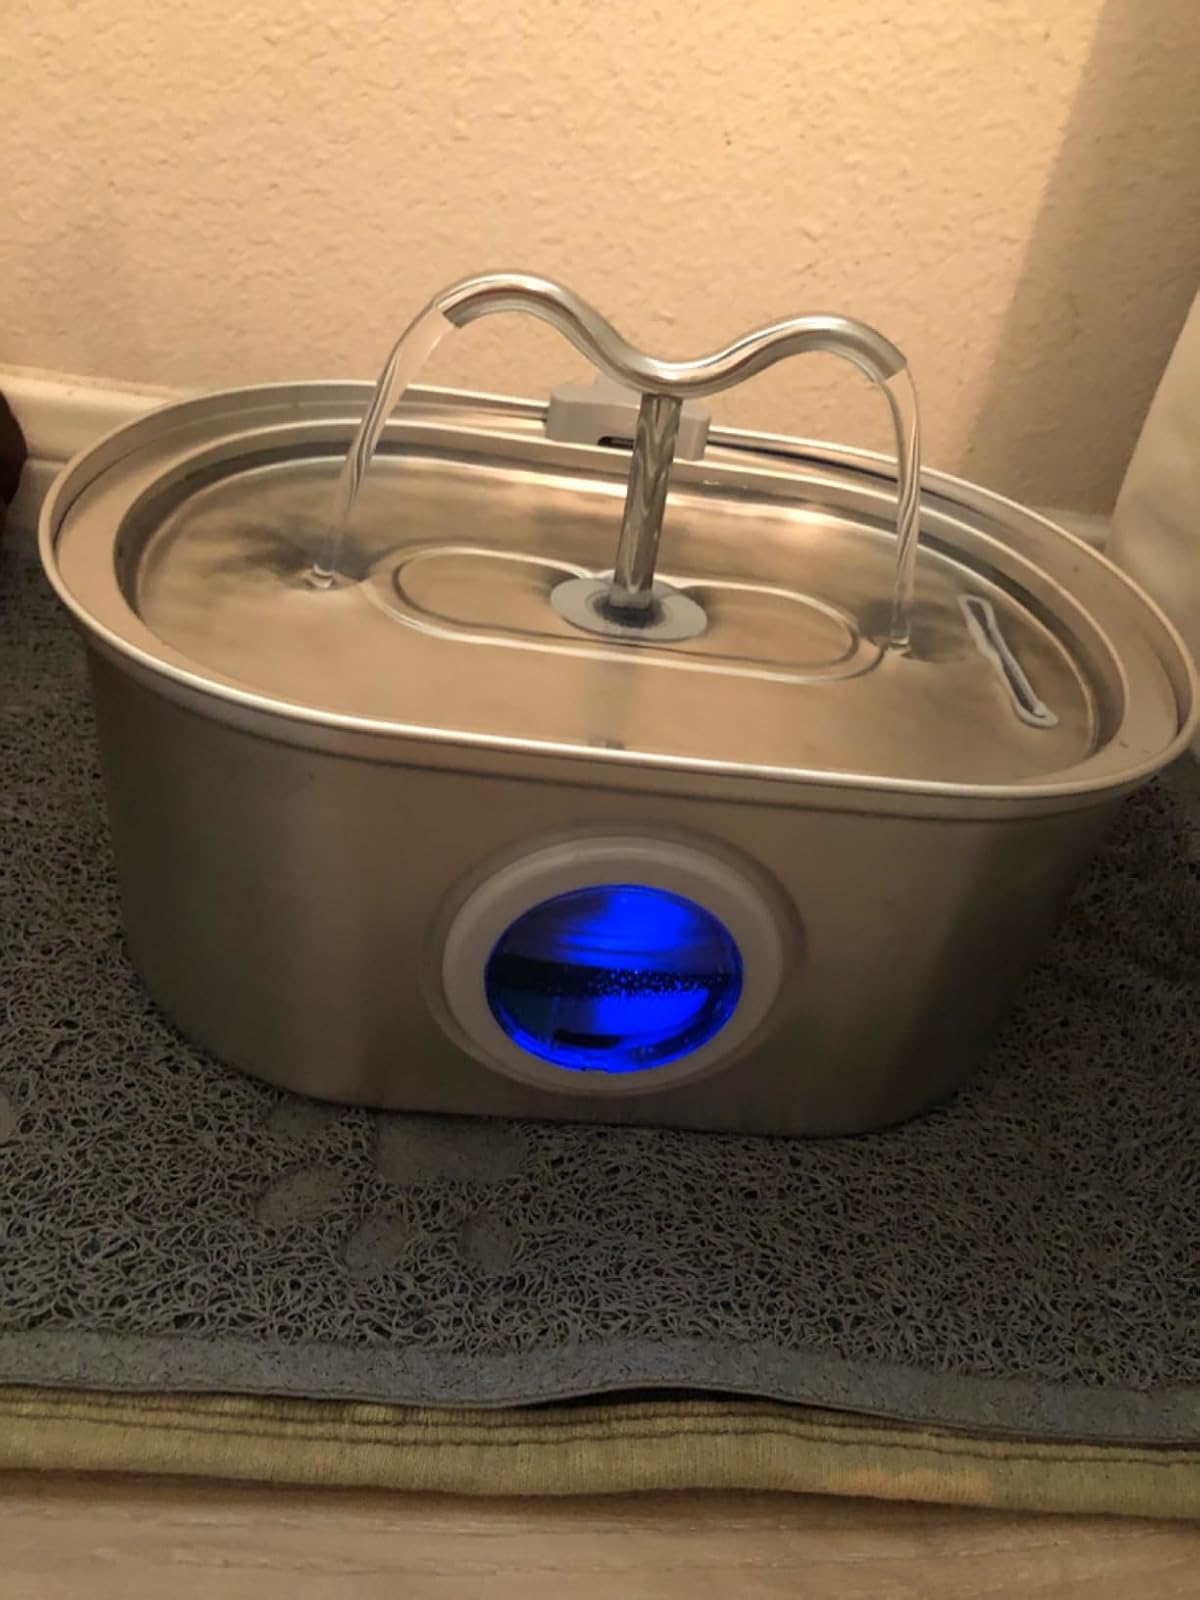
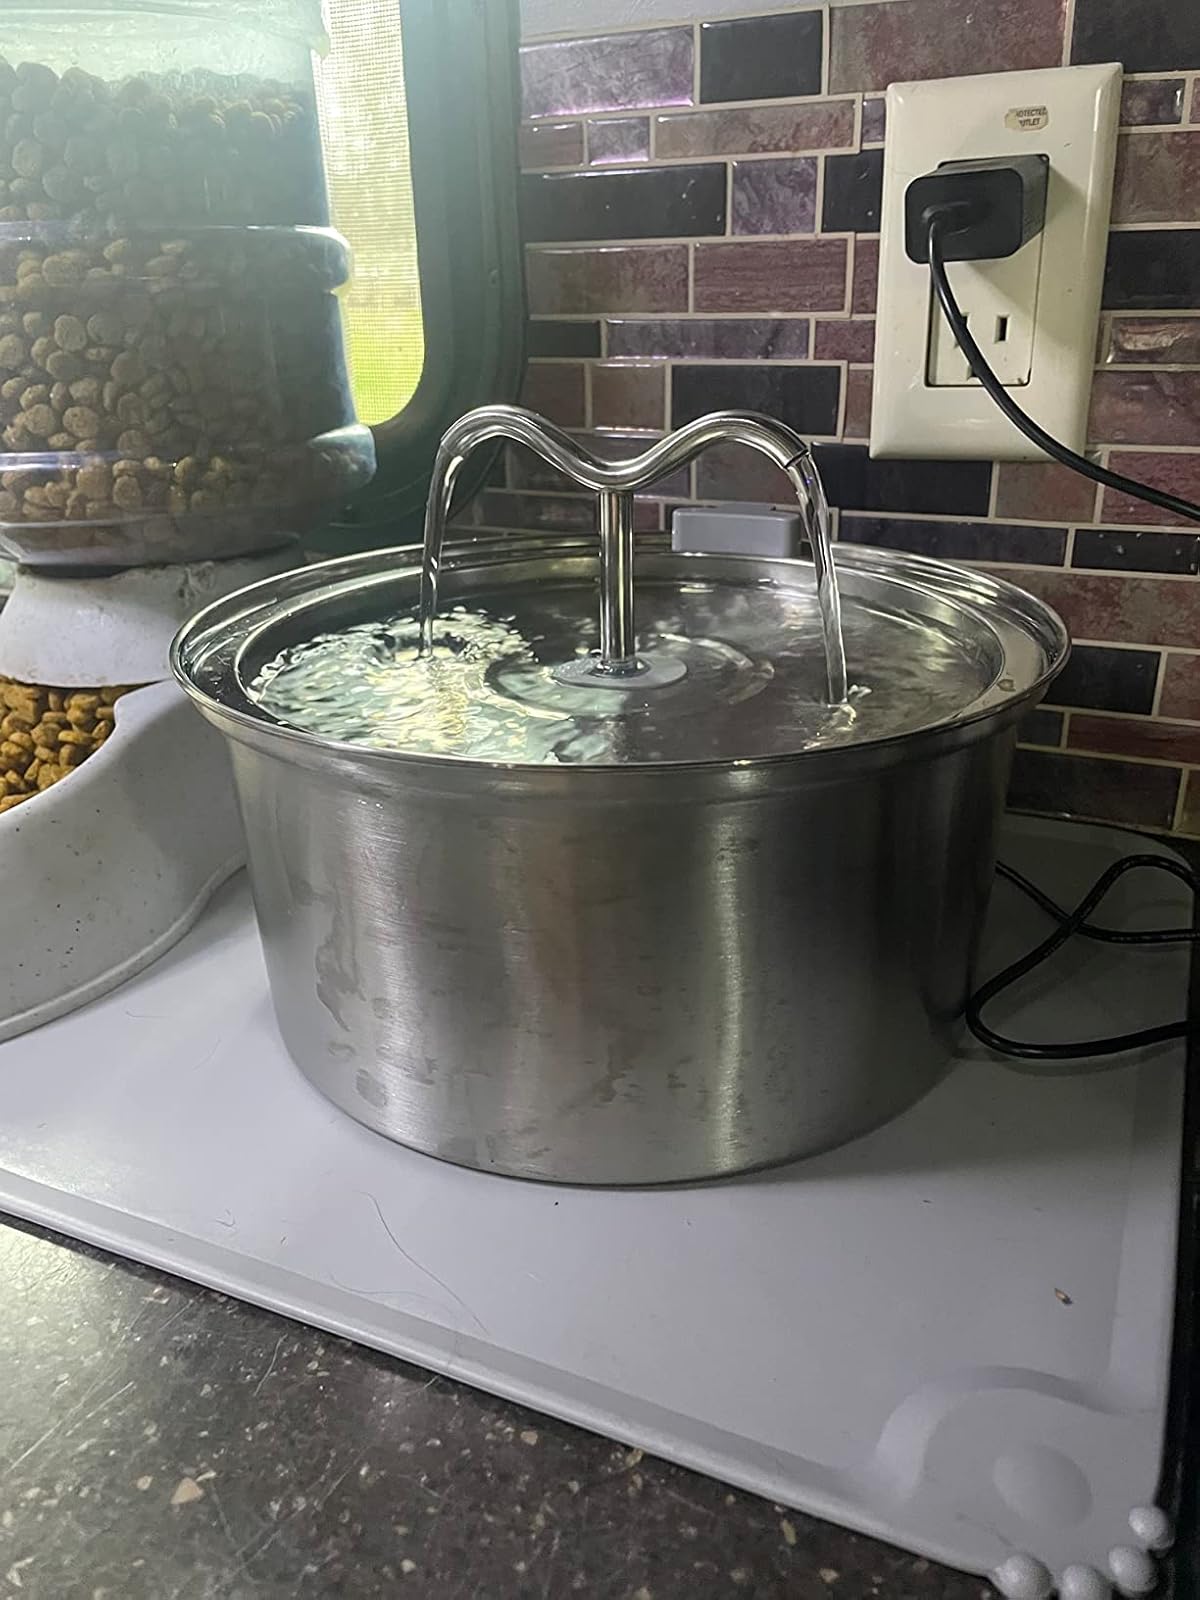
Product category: items_bowl
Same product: no